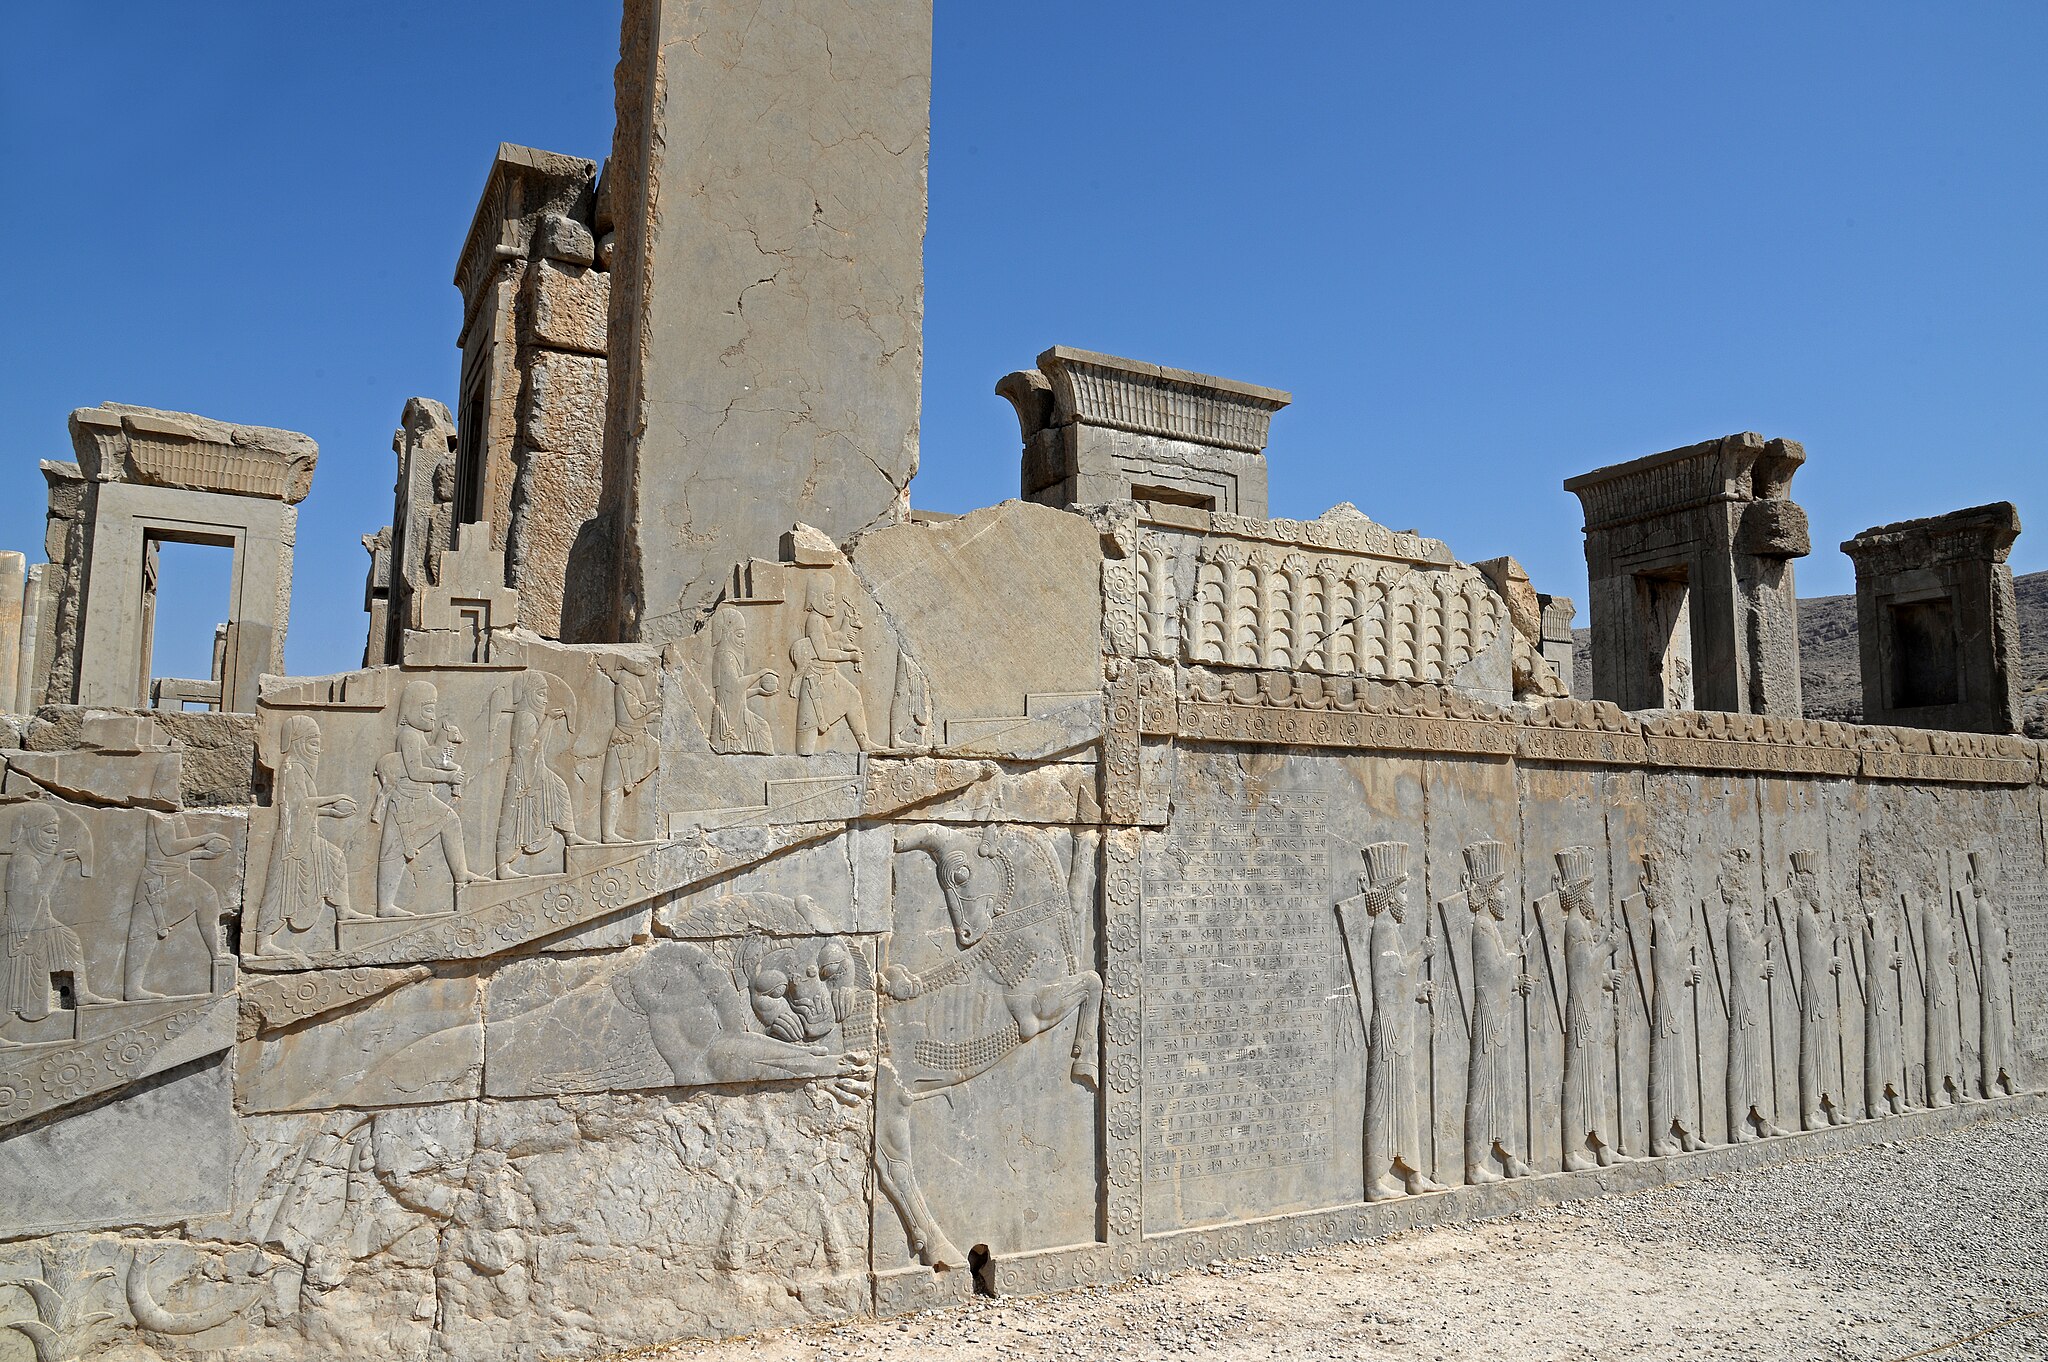
Title: Irnp069-Persepolis
Description: Iran in 2018 (photographed by Wojciech Kocot)
Date: 12 January 2018
Categories: Uploaded with pattypan, Self-published work, 2017 in Persepolis, Lion attacking a bull, Persepolis, Southern staircase of Tachara, Persepolis in 2017 (photographed by Wojciech Kocot)